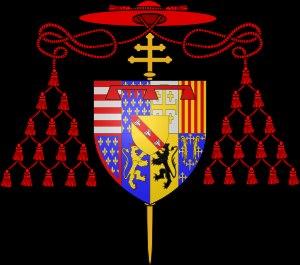
Le domaine royal de Château-Gaillard, voulu par Charles VIII à son retour de la première guerre d'Italie, se situe à Amboise dans le Val de Loire. Comprenant notamment un logis-royal comptant parmi les châteaux de la Loire, il s’étend au pied du flanc méridional de l’éperon des Châteliers, à proximité immédiate du Clos-Lucé.
La Maison de Lorraine a donné plusieurs cardinaux.